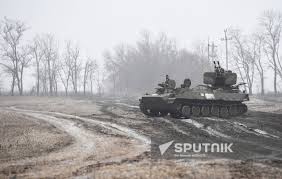
Label: MT_LB